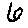
Label: 6